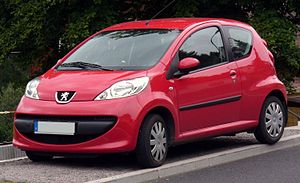
Peugeot 107
Peugeot 107 tredørs (2005−2009)
Peugeot 107 er en fortrinsvis til det europæiske marked beregnet mikrobil fra Peugeot med fire siddepladser og enten tre eller fem døre. Bilen kom på markedet i midten af 2005 og er næsten identisk med Citroën C1 og Toyota Aygo. Til dagligt fremstilles der af de tre modeller til sammen over 1000 eksemplarer hos TPCA i Kolín, Tjekkiet.